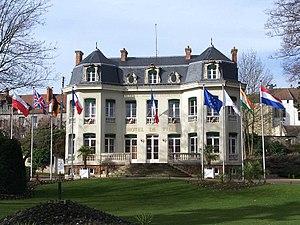
Hôtel de ville d'Andrésy (Yvelines, France)
Andrésy est une commune française située dans le département des Yvelines, chef-lieu de canton, arrondissement de Saint-Germain-en-Laye, en région Île-de-France à 20 kilomètres de Paris.